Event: Nepal Earthquake
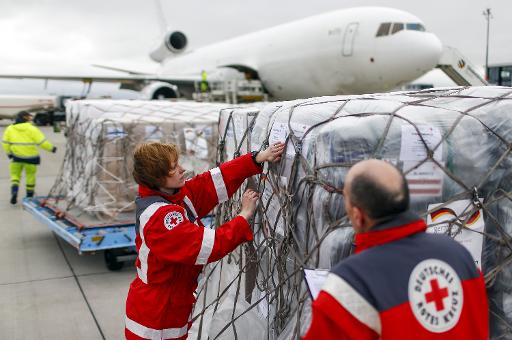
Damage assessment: no_damage